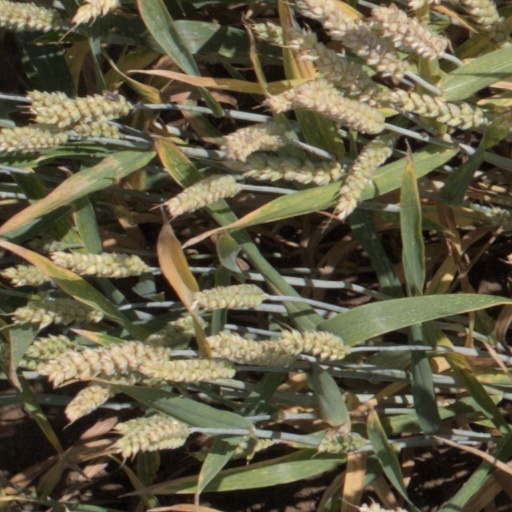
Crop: wheat